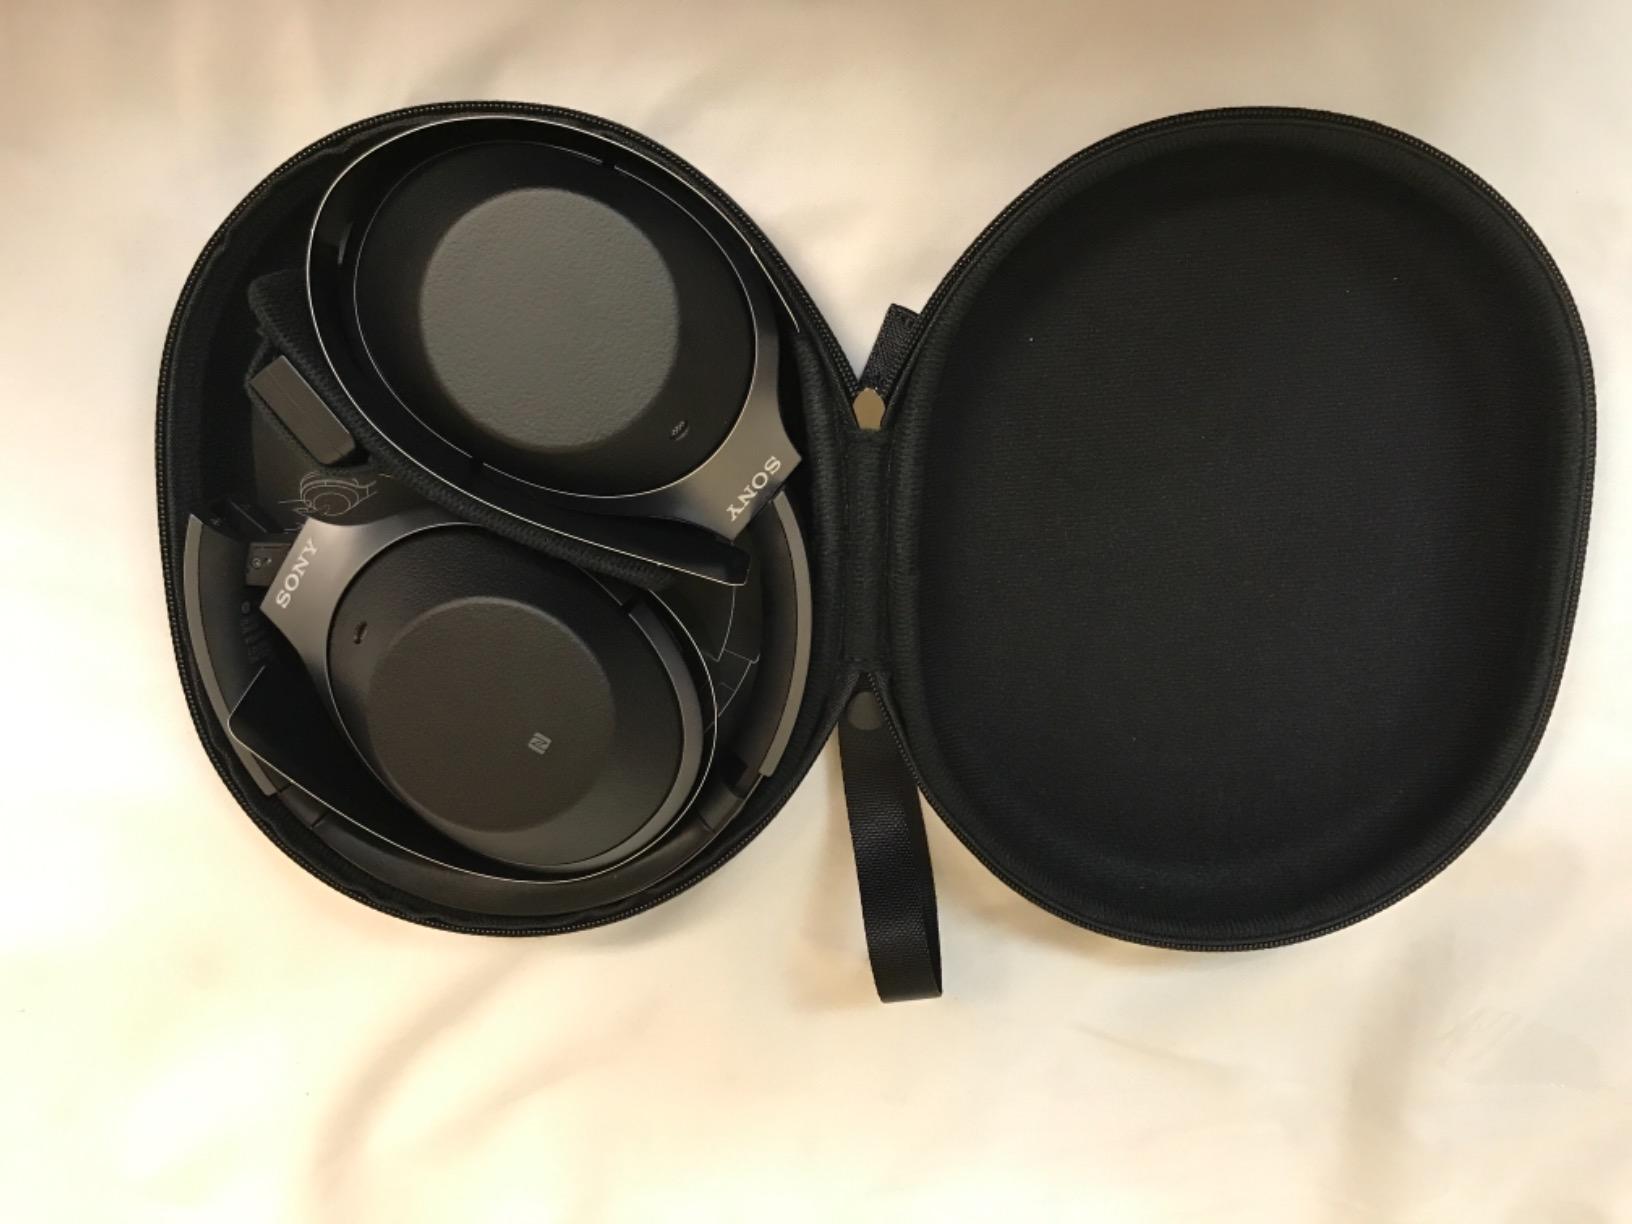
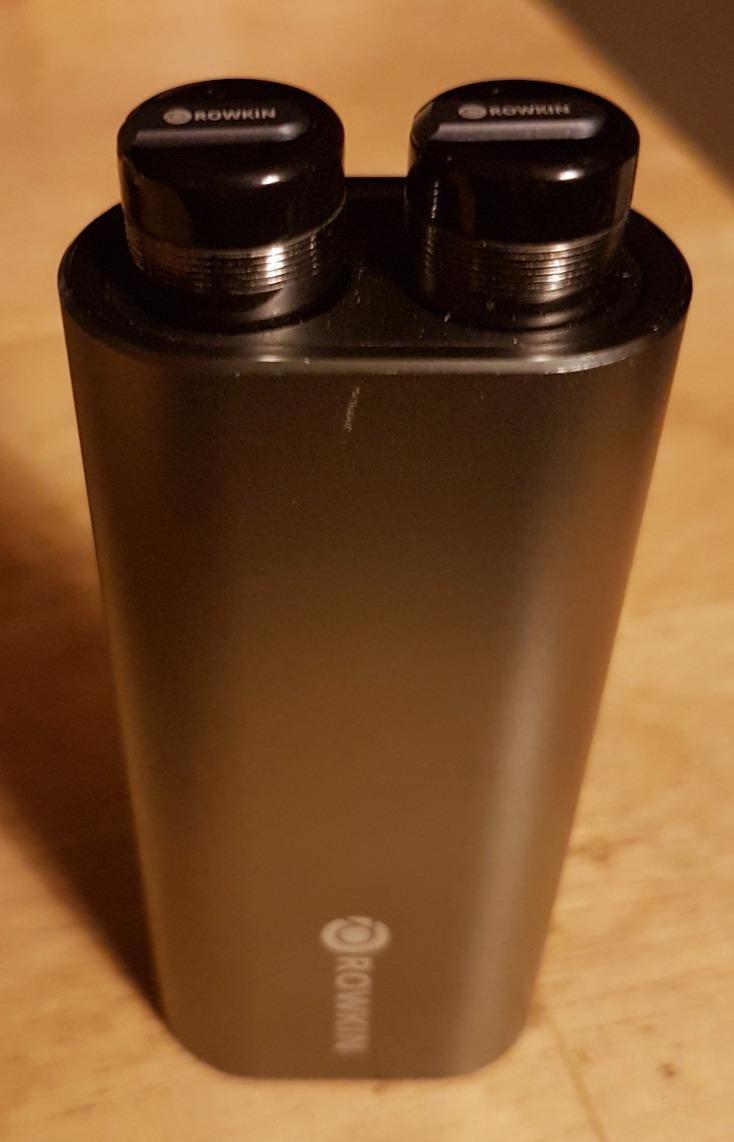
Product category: headphones
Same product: no